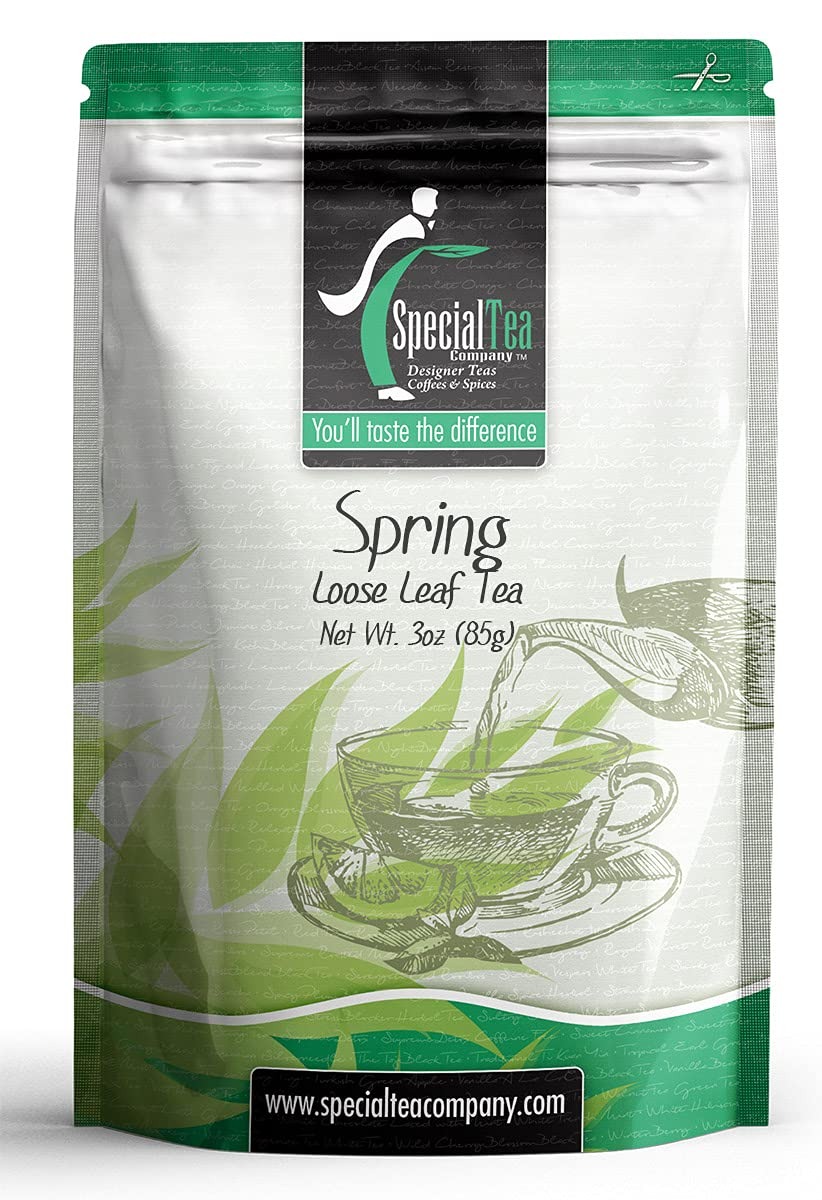
Item Name: SpecialTea Company Spring Black Tea - 3 oz. Loose Leaf
Bullet Point 1: BLACK TEA: Black teas are fully teas and offer a rich robust strong cup. Black is by far the most popular tea in the world. In the US, it accounts for about 80% of the tea consumed.
Bullet Point 2: FLAVOR: Black tea is a type of tea that is more than oolong, white and green teas. Black tea is generally stronger in flavour than other teas with notes that range from earthy, molasses, malty, vine fruit, smoky, leather, and mineral.
Bullet Point 3: CAFFEINE LEVEL: Black tea characteristically has the most caffeine of all the tea types. One of the reasons for this is a longer infusion time, but also due to the longer oxidation time and final firing production step.
Bullet Point 4: REAL LOOSE LEAF TEA: Loose leaf tea is a healthier purer way to drink tea. Our 1 oz. sample brews about 10 cups of tea.
Bullet Point 5: PREMIUM LOOSE LEAF TEA: Premium tea leaves have all their essential oils intact, so the flavour, quality and health benefits are maintained. Individually hand-packed in the USA in a resealable pouch to retain freshness.
Product Description: <p>Lemon pepper taste, ginger bits, orange peels, apple bits, lemon grass, cinnamon.</p><p>Ingredients: Black tea, ginger root, orange peel, apple, lemongrass, cinnamon, coconut, natural and artificial flavor, rose, pepper, cardamom, sunflower, red currant CONTAINS: TREE NUT (COCONUT).</p>
Value: 3.0
Unit: Ounce

Price: 13.79